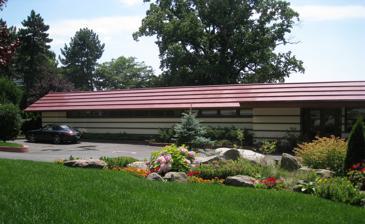
Building: The Crimson Beech
Country: Unknown
Year built: 1959
House in Staten Island, New York Catherine and William Cass House ("The Crimson Beech") Show map of New York City Show map of New York Show map of the United States General information Type House Architectural style Usonian Location 48 Manor Court, Staten Island , New York City, New York Coordinates 40°34′30″N 74°08′32″W / 40.575131°N 74.142319°W / 40.575131; -74.142319 Construction started 1959 Design and construction Architect(s) Frank Lloyd Wright New York City Landmark Designated August 14, 1990 Reference no. 1773 The Crimson Beech (also known as the Cass House ) is a house designed by Frank Lloyd Wright at 48 Manor Court in the Lighthouse Hill neighborhood of Staten Island in New York City . Its original owners, Catherine and William Cass, had it manufactured by Marshall Erdman in kit form in Madison, Wisconsin and shipped to Staten Island where it was erected in 1959. It is the only residence designed by Wright in New York City and one of eleven Marshall Erdman Prefab Houses that were built. The particular model is known as the Prefab #1. The house features a combined kitchen and family room, a sunken living room with a cathedral ceiling, and a gallery that leads to four bedrooms. All interior walls are paneled in Philippine mahogany , with raised horizontal bands set about a foot apart. The house is a long and low L shape, with wide hip roofs . The exterior, red brick and largely clad in cream-colored Masonite , is similarly striped with redwood battens that emphasize the low-slung lines. The front of the house has one story, while the rear, because of the sloping site, has two. The roof is made of terne . At the time of construction, the components of the house cost $20,000 and assembly cost a further $35,000. The house was declared a landmark in August 1990 and the original owners resided there until 1999 when it was sold. It remains in private hands. See also List of Frank Lloyd Wright works List of New York City Designated Landmarks in Staten Island References